Mammoth Cave National Park

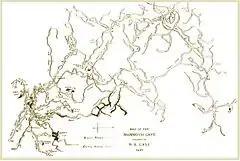
Map of Mammoth Cave (1897)

The land containing this historic entrance was first surveyed and registered in 1798 under the name of Valentine Simon. Simon began exploiting Mammoth Cave for its saltpeter reserves.